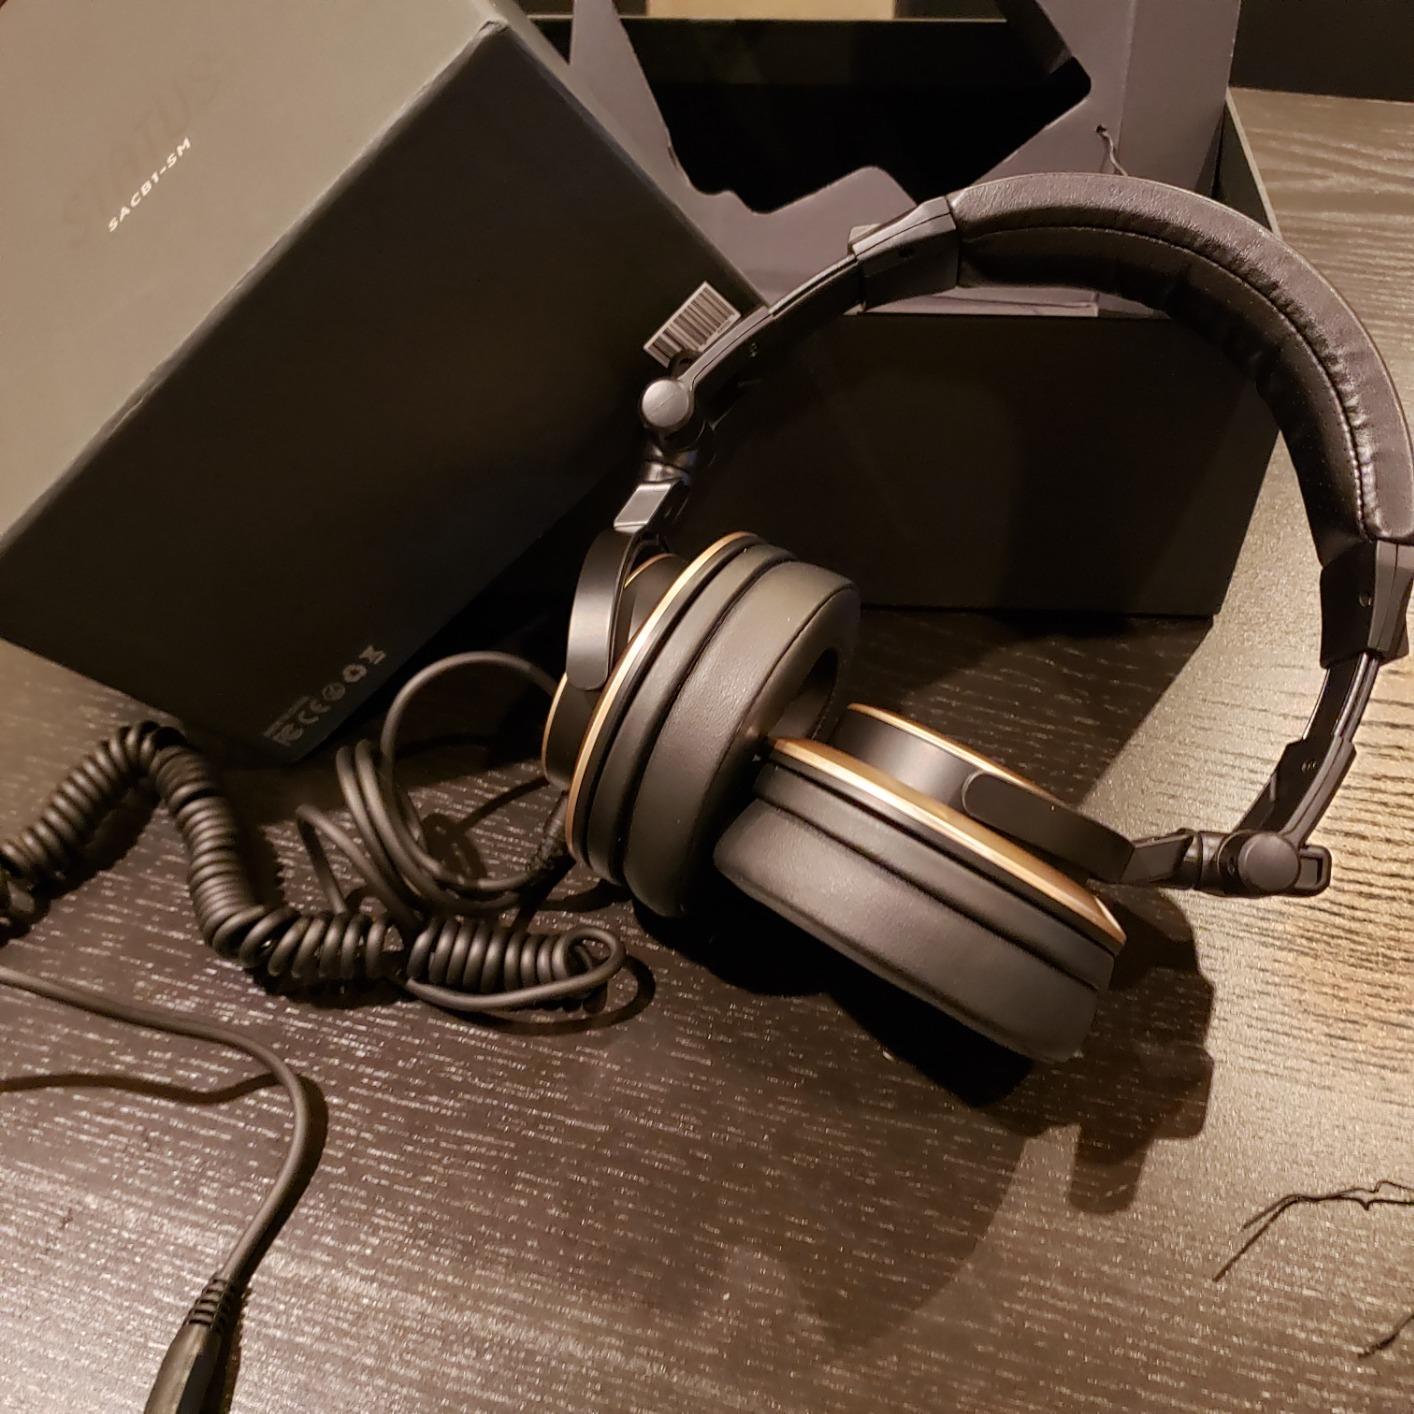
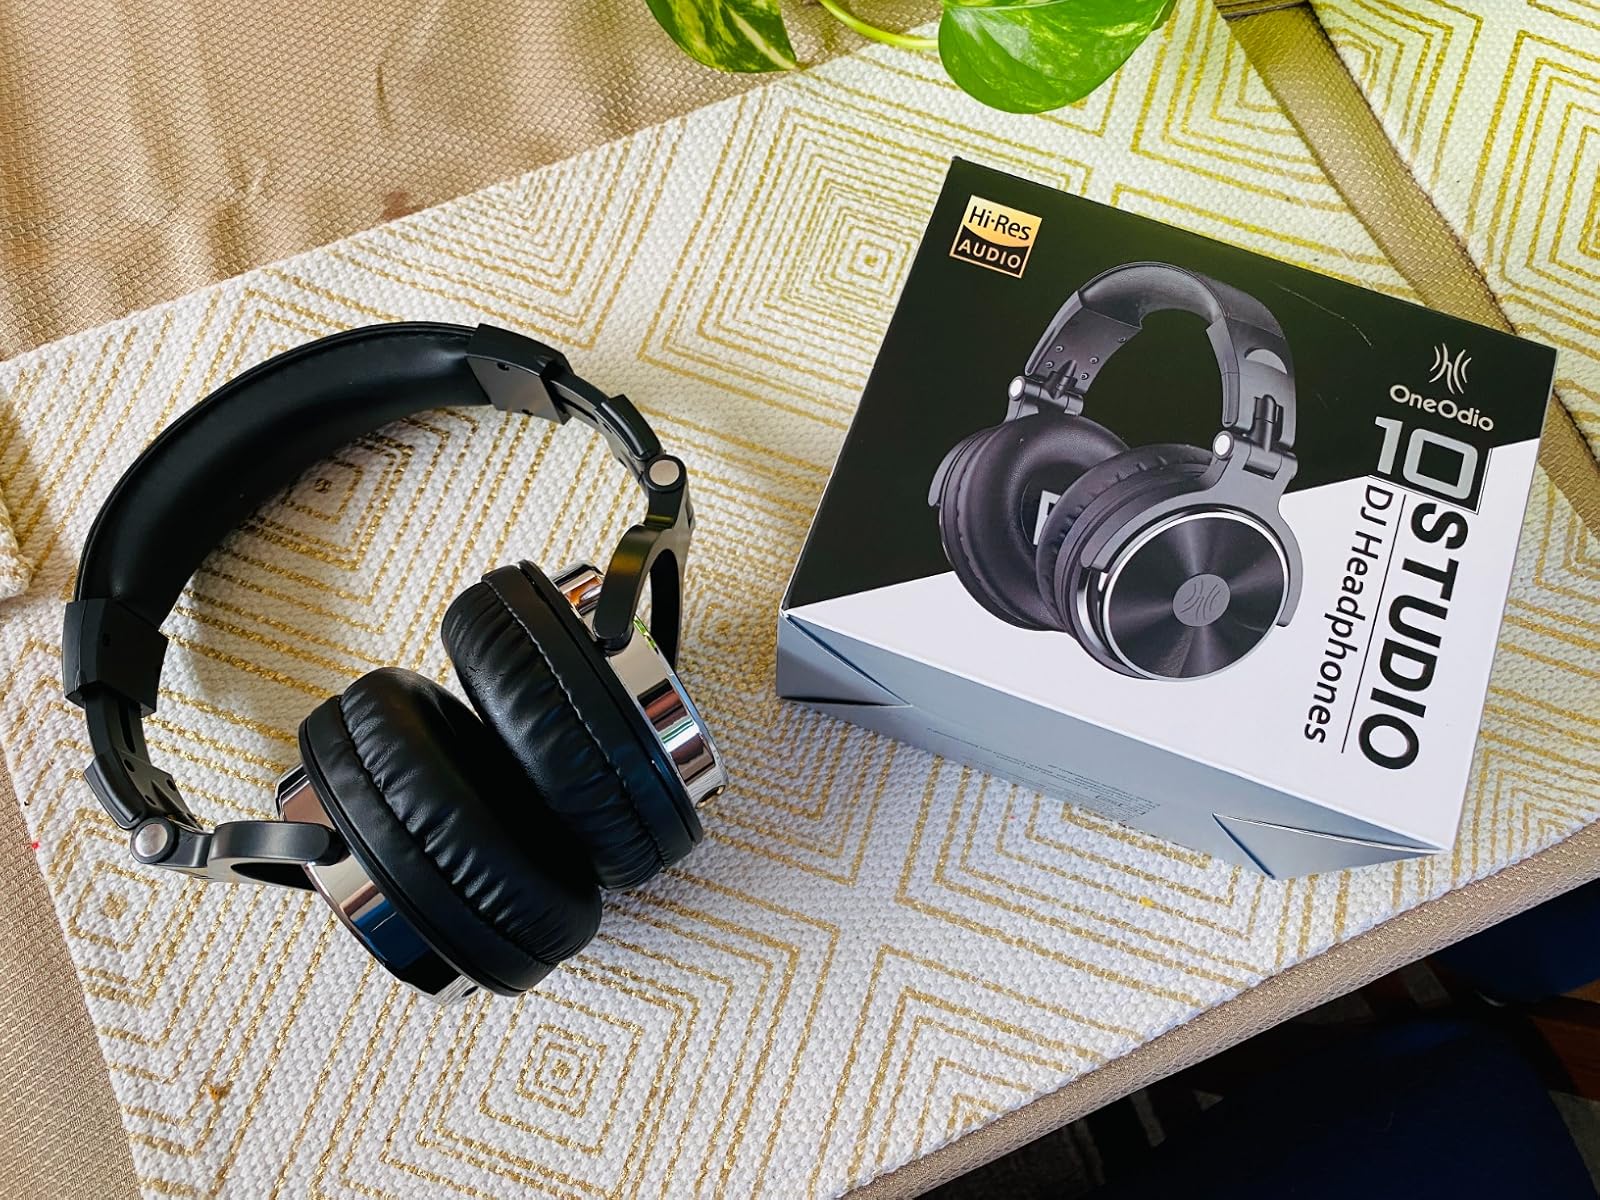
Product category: headphones
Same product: no